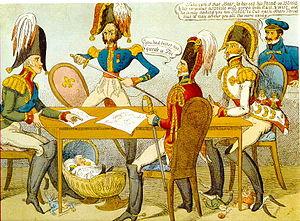
François II, empereur des Romains, puis à partir du 11 août 1804, François Iᵉʳ d'Autriche, né à Florence le 12 février 1768 et mort à Vienne le 2 mars 1835, archiduc d'Autriche puis empereur d'Autriche, roi de Hongrie, roi de Bohême et roi de Lombardie-Vénétie, fut également le dernier souverain du Saint-Empire romain germanique, élu empereur des Romains sous le nom de François II.
Le congrès de Vérone s'ouvrit à Vérone le 20 octobre 1822. Ultime volet, après Carlsbad, Troppau et Laybach, d'une série de conférences internationales inaugurant la « politique des congrès » de la Sainte-Alliance, elle parachève la politique anti-libérale en Europe consécutive au congrès de Vienne.
L'histoire de Vérone s'étend de l'installation du premier habitat, probablement néolithique, sur le mont Saint-Pierre, jusqu'à nos jours. Les monuments, les rues, les ponts et les places de la ville témoignent de cette histoire ancienne, ainsi que le sous-sol qui recèle les ruines et les traces des antiques civilisations.
Klemens Wenzel, comte, puis second prince de Metternich-Winneburg-Beilstein, né le 15 mai 1773 à Coblence et mort le 11 juin 1859 à Vienne, est un diplomate et un homme d'État autrichien.
La Sainte-Alliance est formée le 26 septembre 1815 à Paris par trois monarchies européennes victorieuses de l'Empire napoléonien héritier de la France révolutionnaire, dans le but de maintenir la paix dans un premier temps, puis de se protéger mutuellement d'éventuelles révolutions. Constituée dans un premier temps par l'Empire russe, l'empire d'Autriche et le royaume de Prusse, elle fut transformée en Quadruple Alliance puis en Quintuple Alliance. Elle fut rejetée par les États pontificaux et la majorité des pays européens n'y participèrent pas, comme le royaume d'Espagne, le royaume du Portugal, les royaumes scandinaves, la Suisse, le Luxembourg, la Belgique, l'Islande, la Pologne, le royaume des Deux-Siciles. Lord Castlereagh, ministre britannique des Affaires étrangères, l'a qualifiée de « sublime mysticisme et de non-sens ». Ce n'est qu'en 1818, après avoir mis fin à l'occupation étrangère, que la France y prend part. Elle fut dissoute de fait en 1825, à la mort de l'empereur Alexandre Iᵉʳ, qui en était l'instigateur.